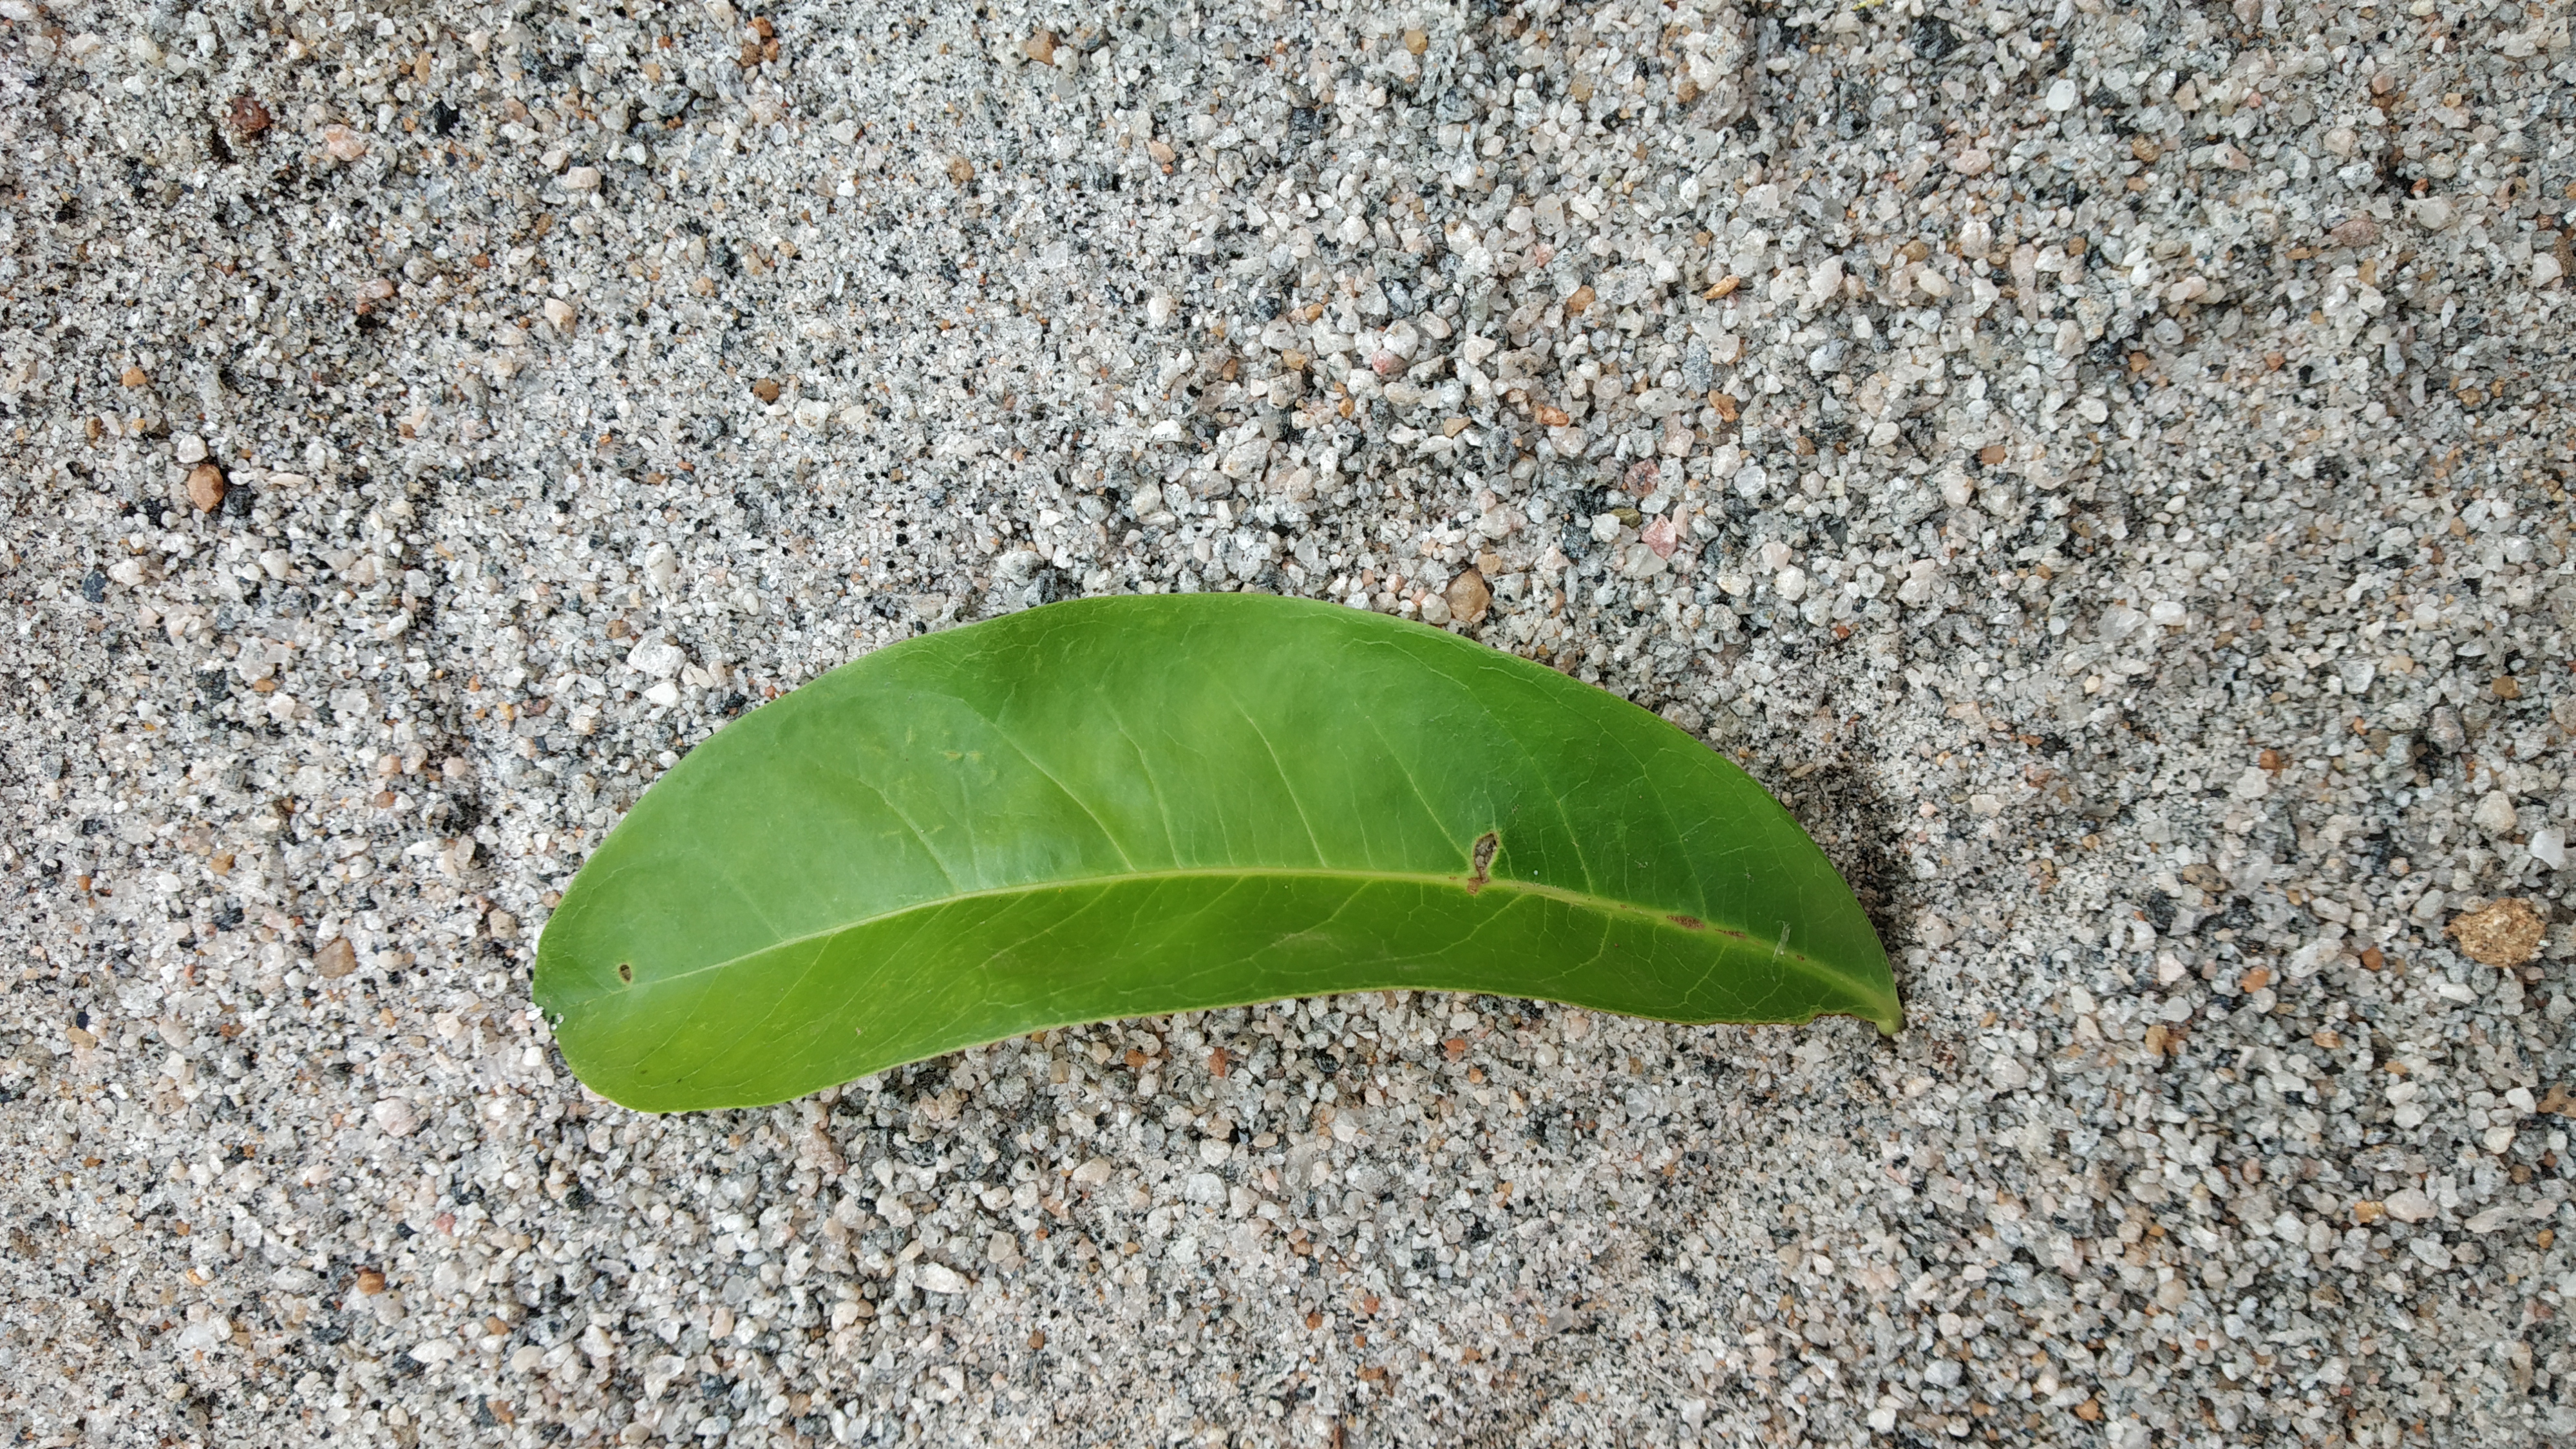
Plant: kepala